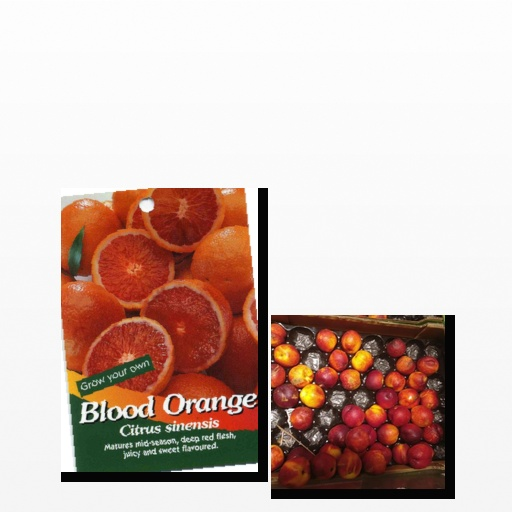
Food items: orange, nectarine